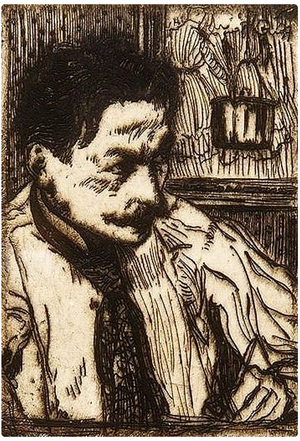
Henri Jacques Édouard Evenepoel est un peintre, dessinateur et graveur belge, né à Nice le 2 octobre 1872 et mort à Paris le 27 décembre 1899.